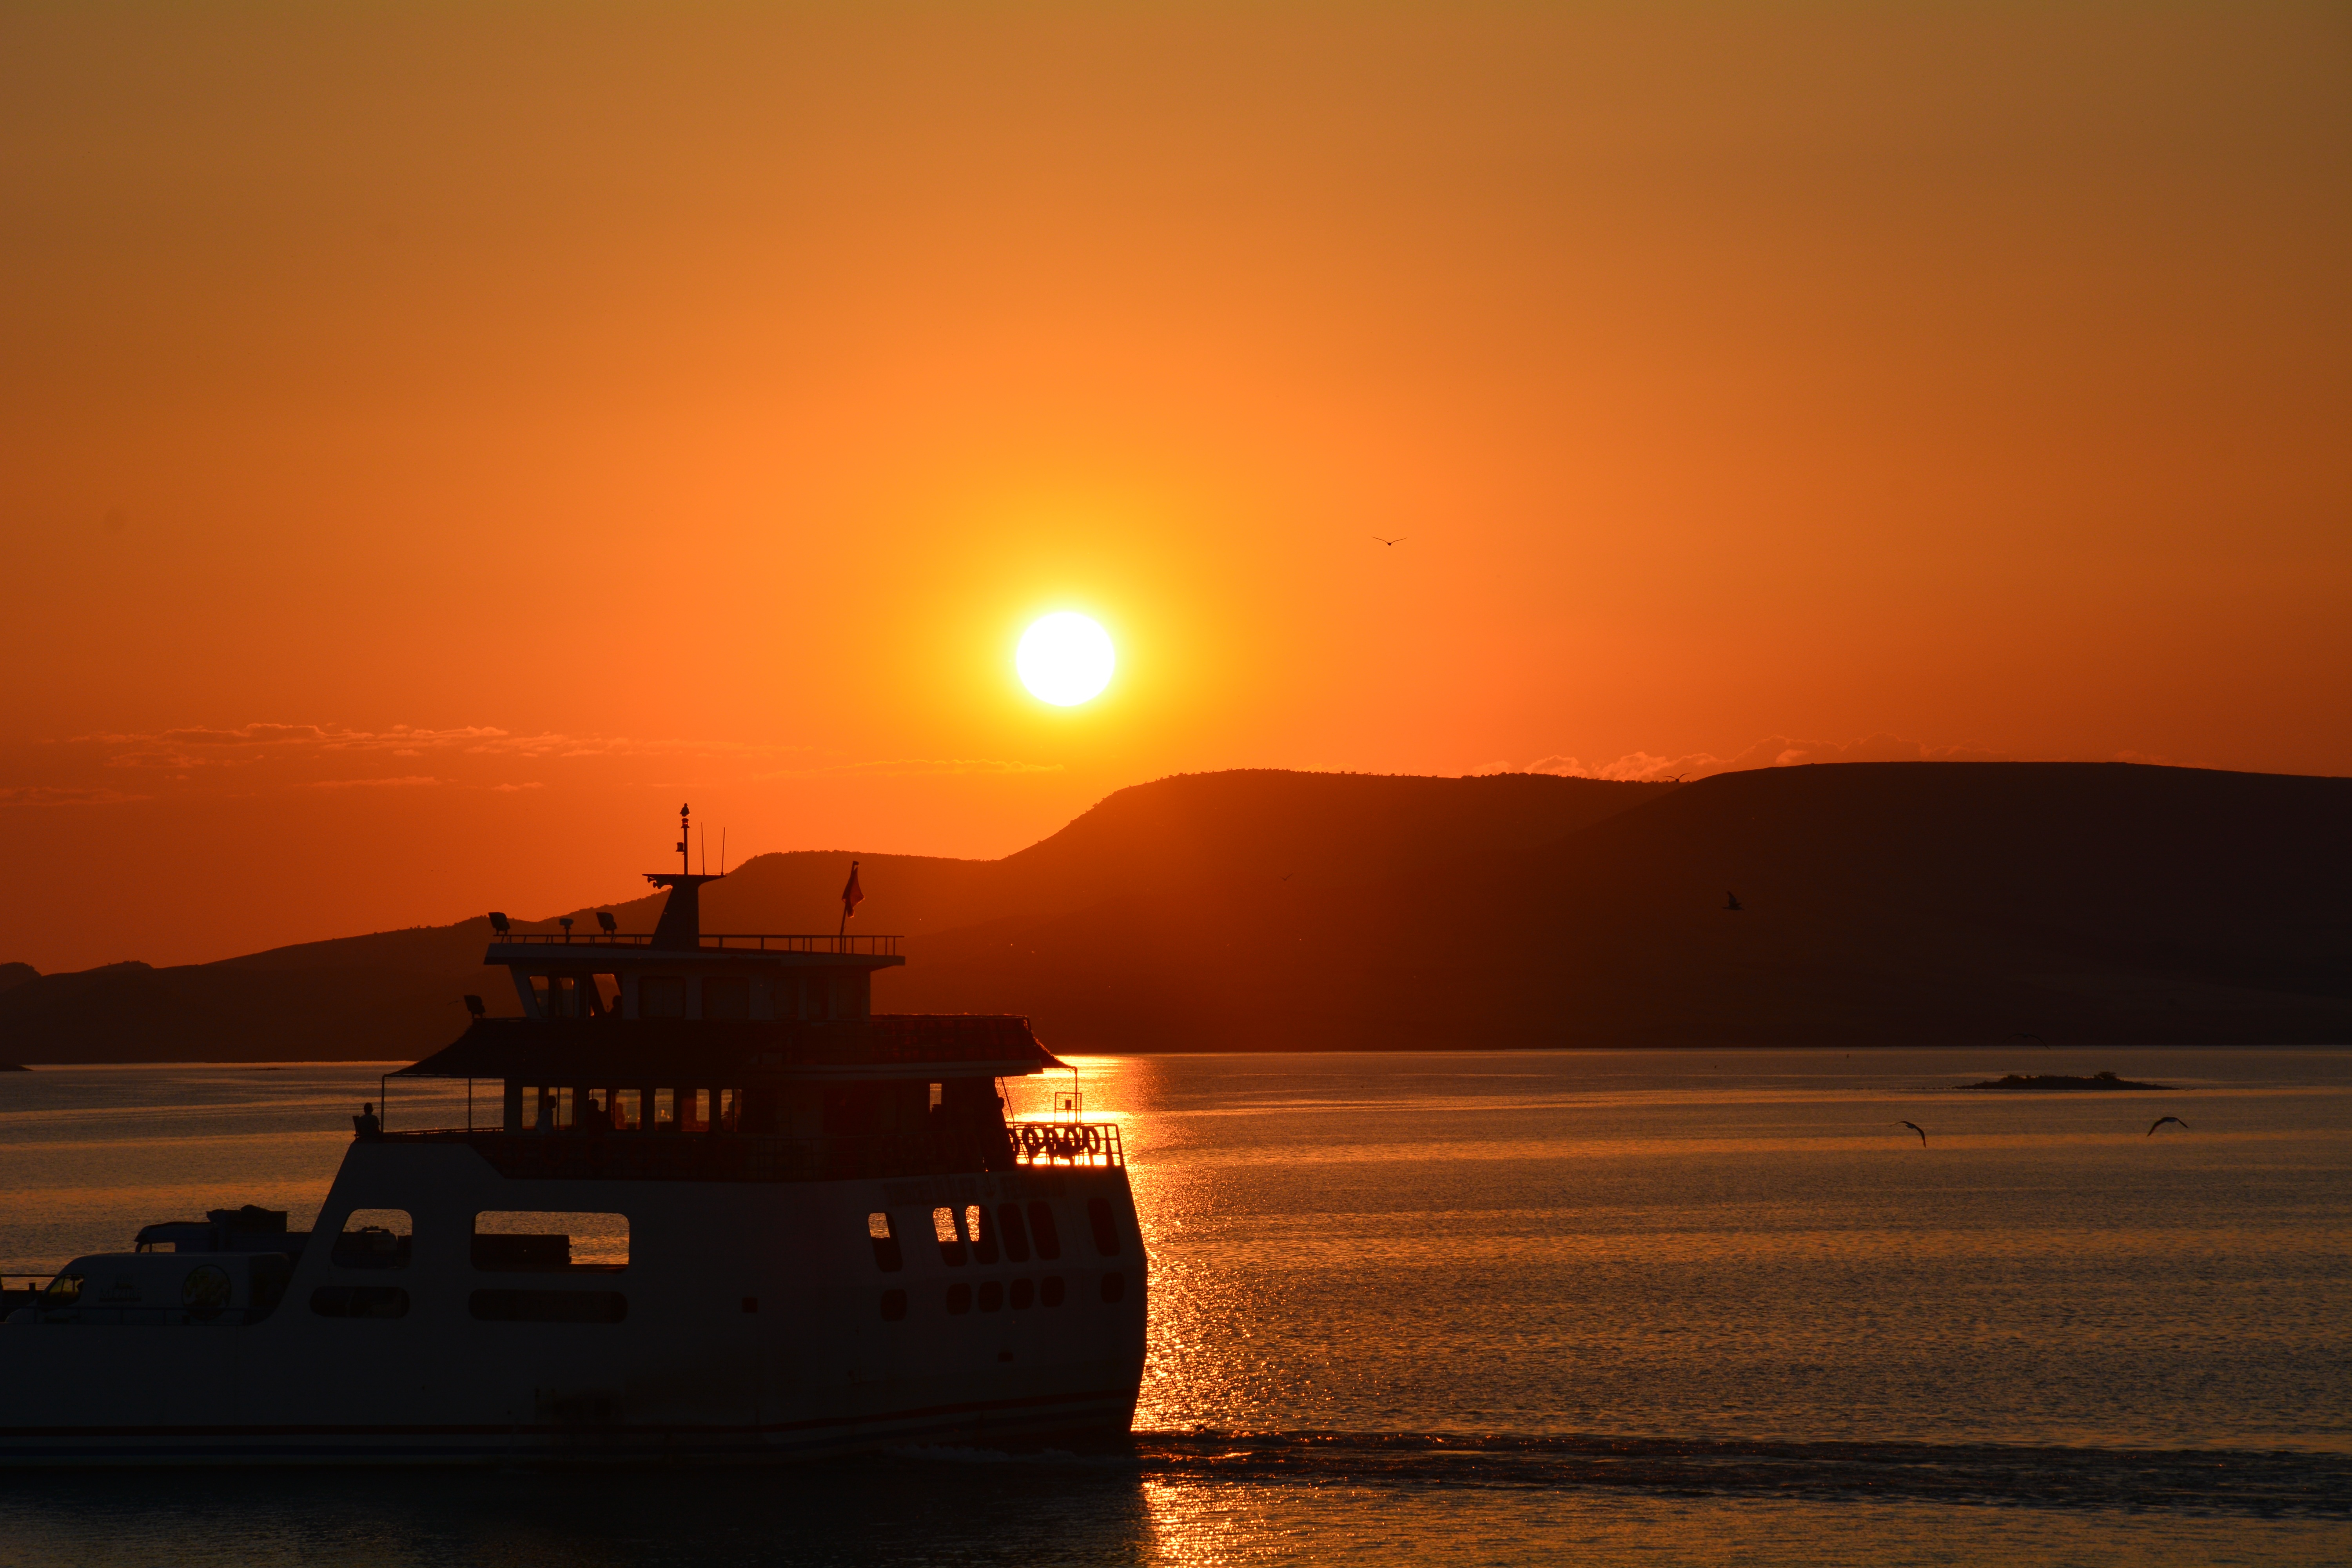
hand, sea, coast, ocean, horizon, sunrise, sunset, photographer, morning, dawn, dusk, evening, vehicle, canon, bay, ferry, copper, afterglow, elaz, tunceli, pertek, tunceli pertek